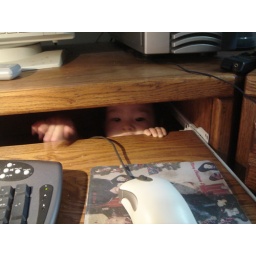
she got under the computer desk by herself